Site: brandenburg
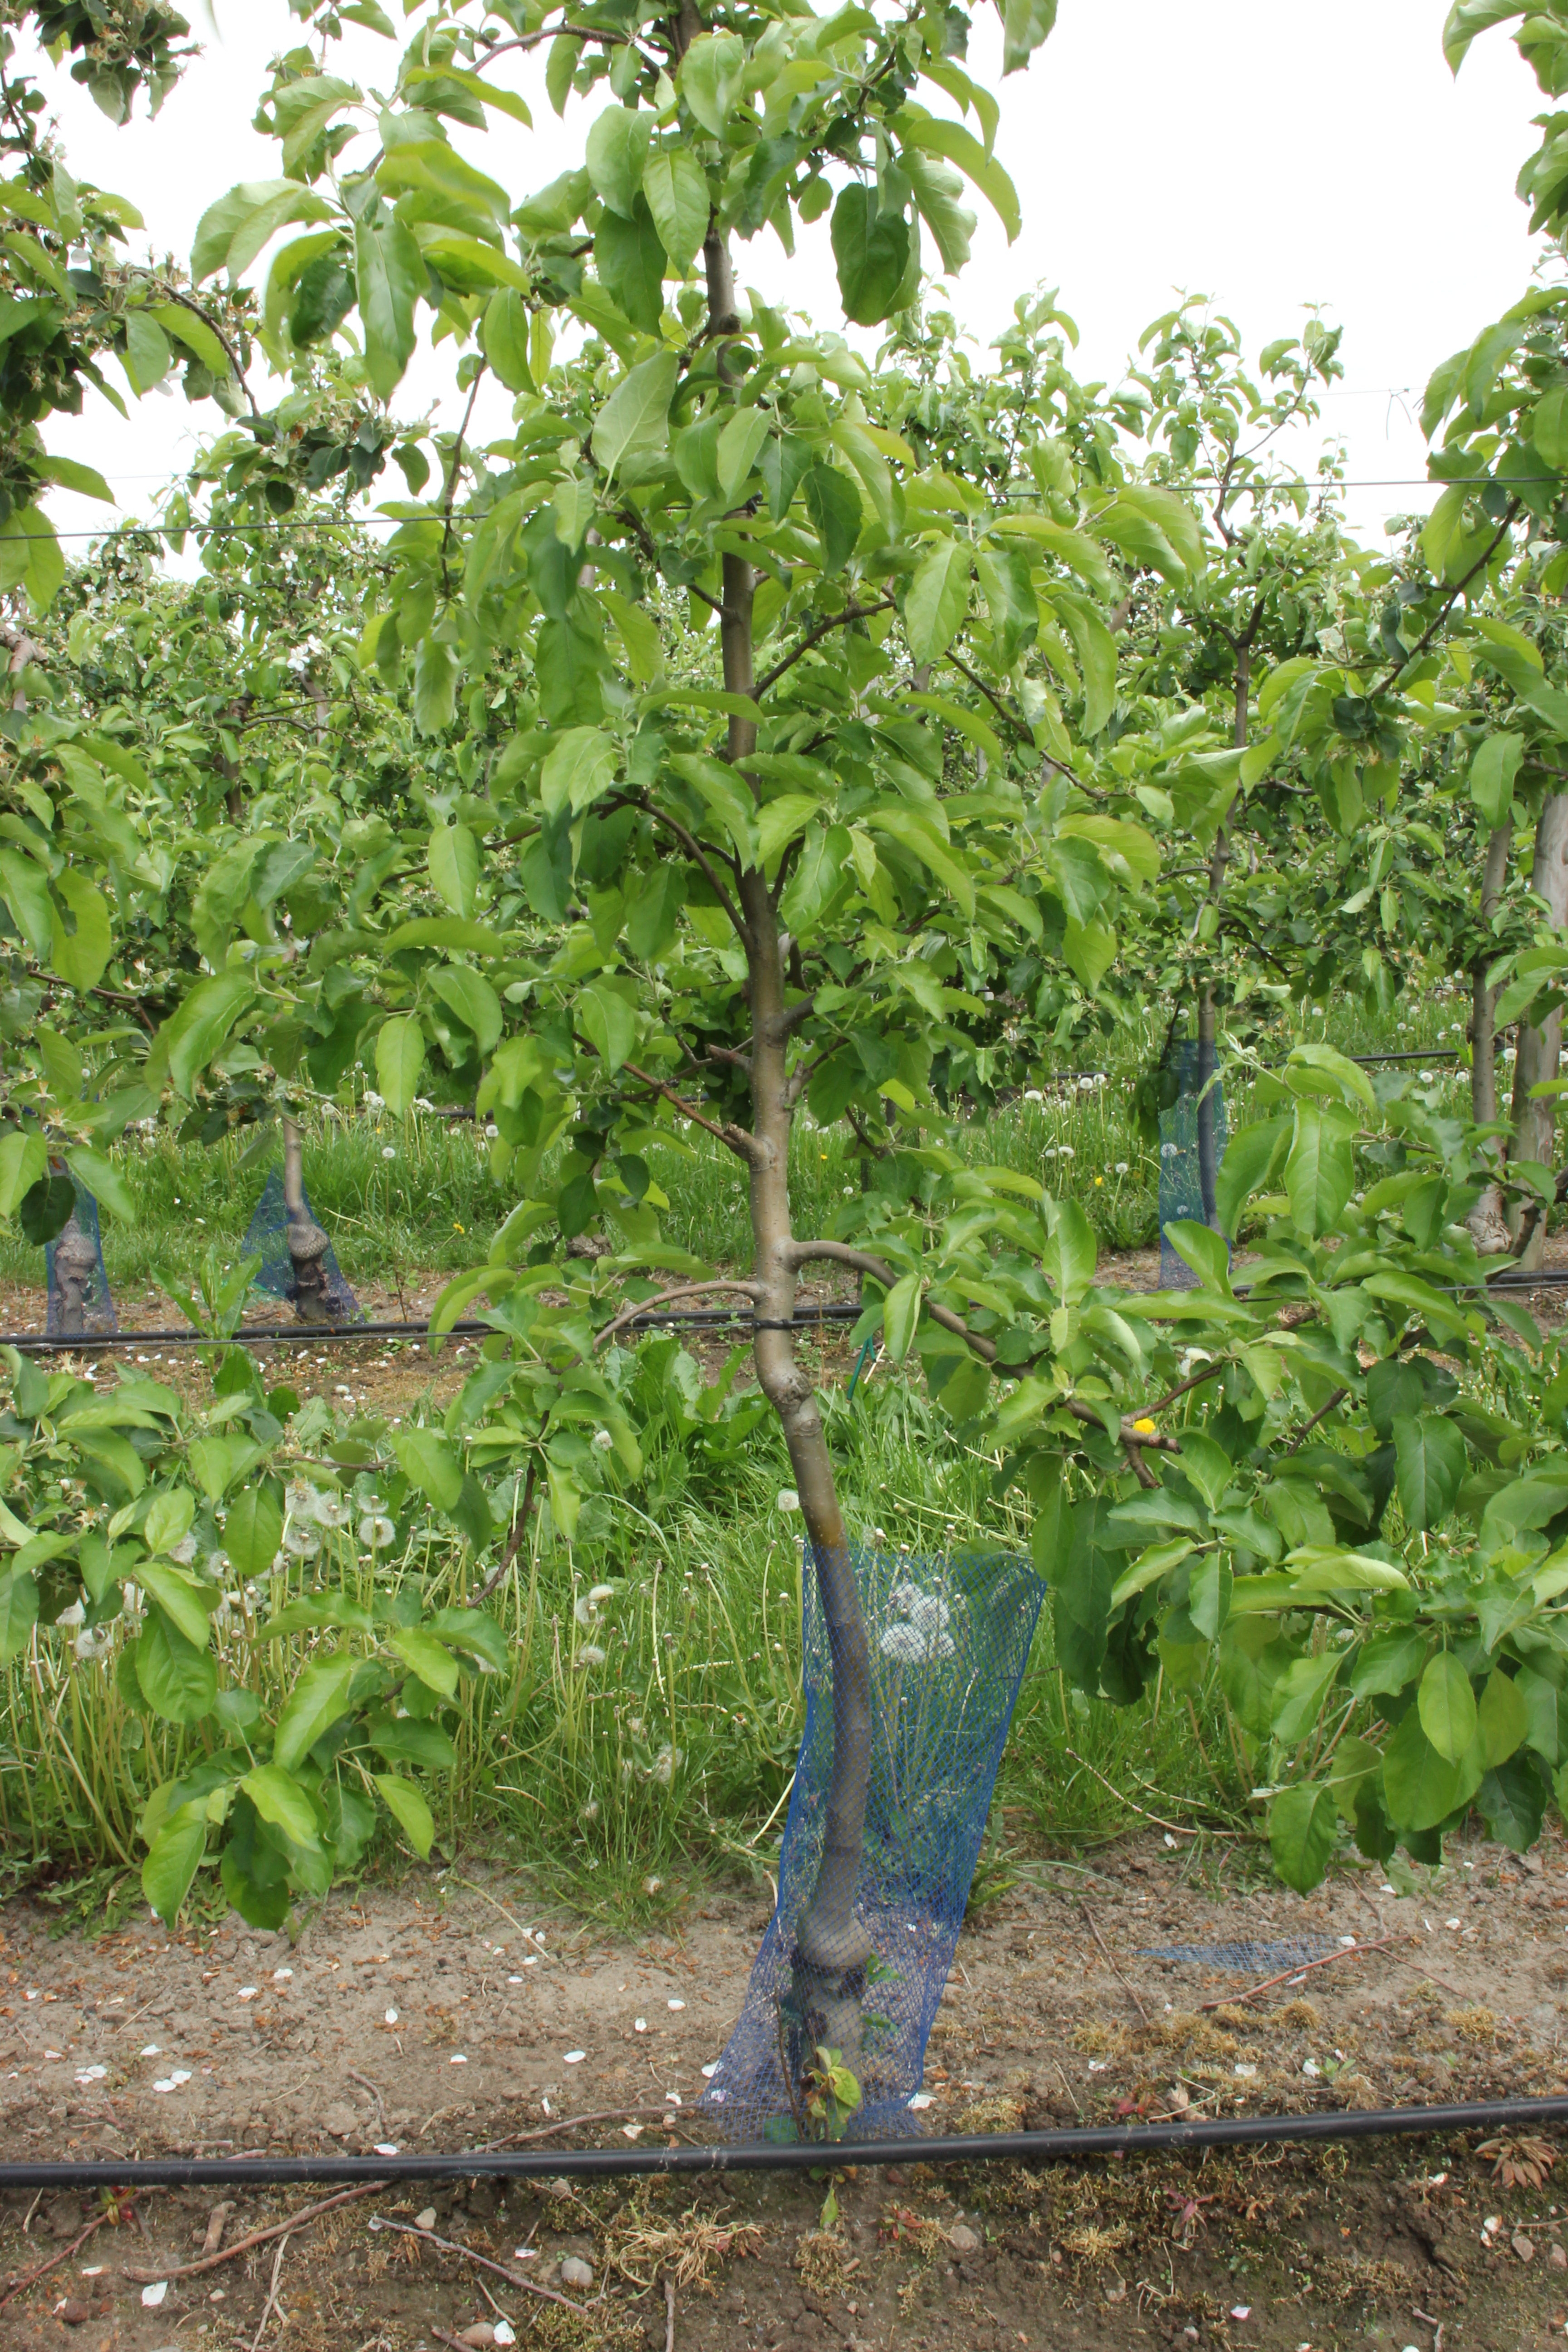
Growth stage (BBCH 67): Flowering